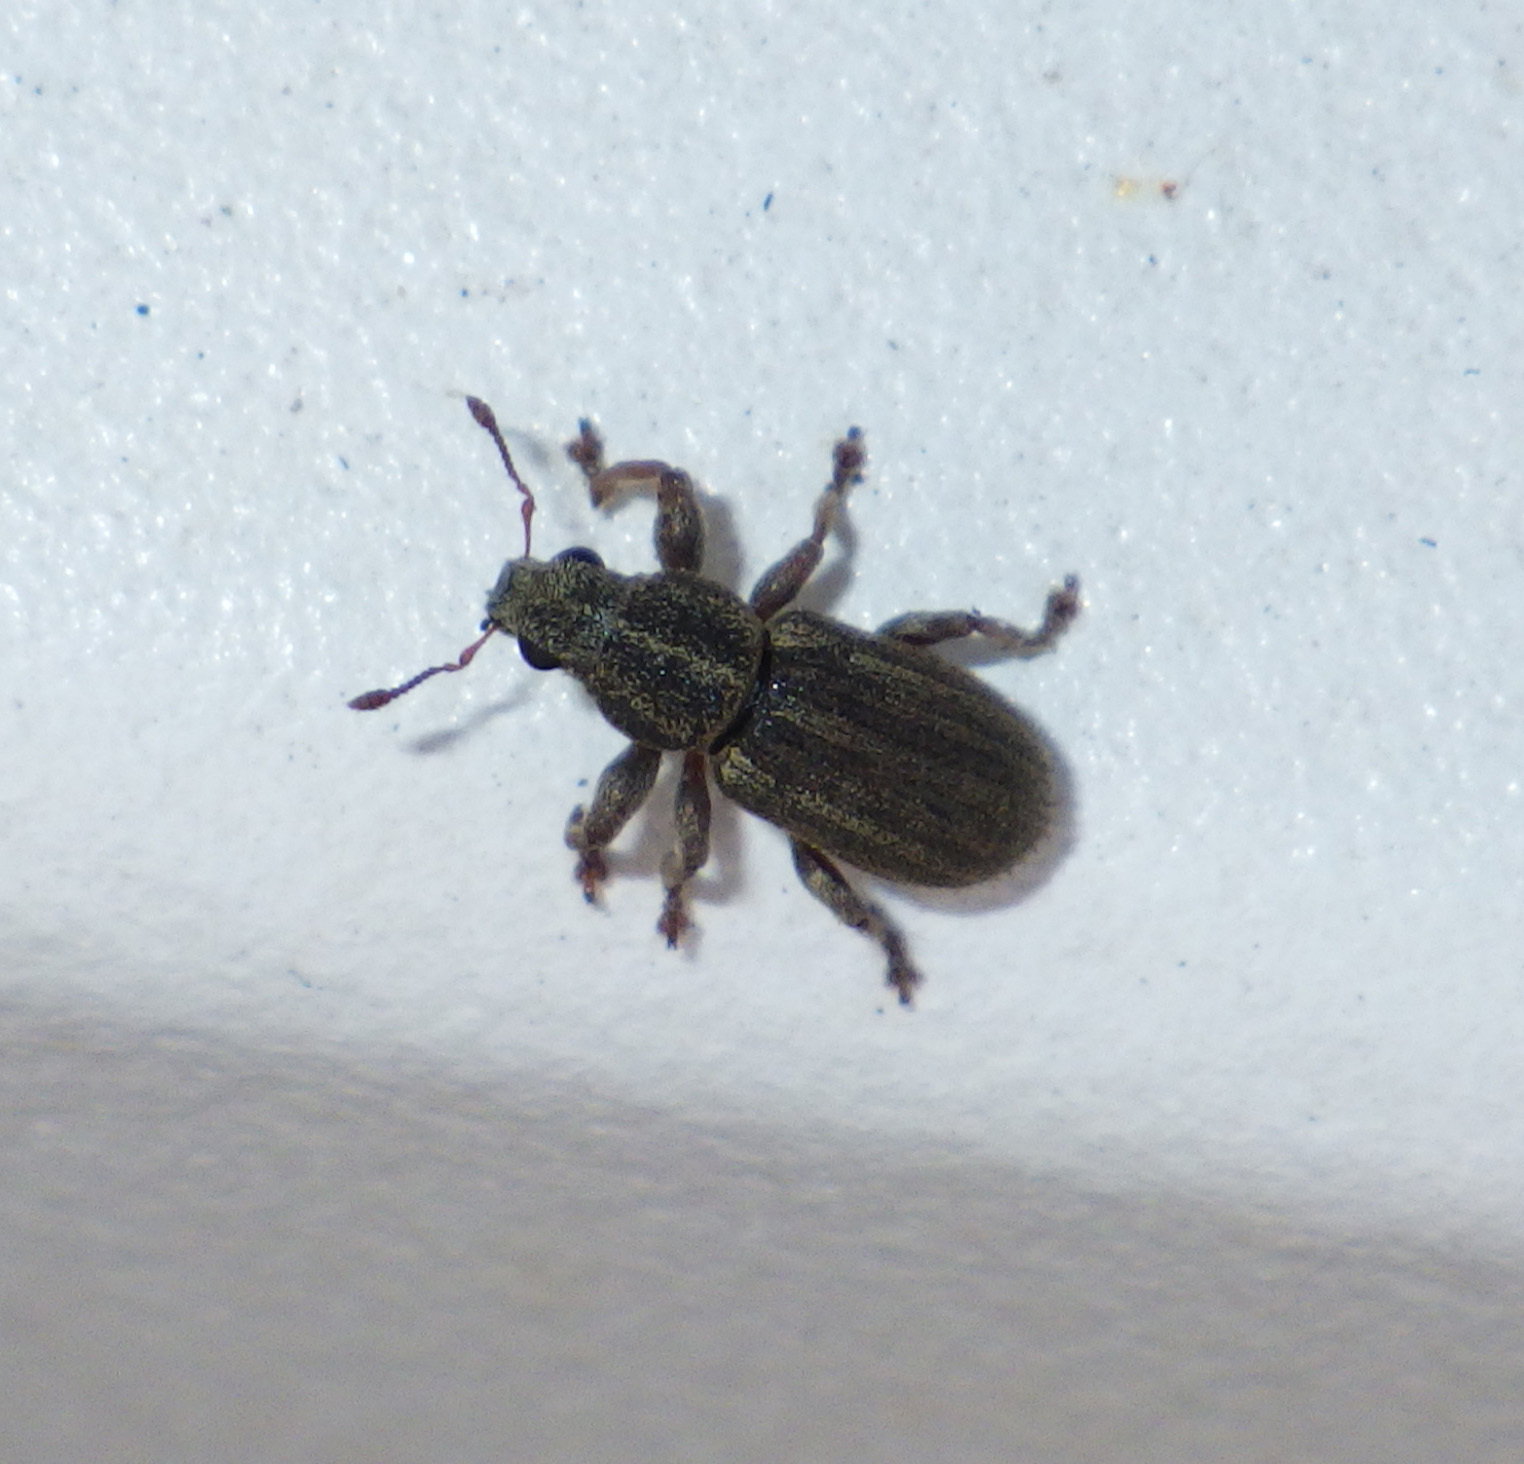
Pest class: pea_leaf_weevil